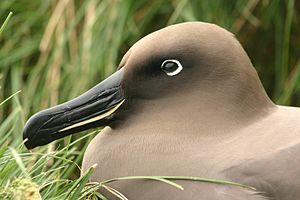
Un Albatros fuligineux (Phoebetria palpebrata) Latina: Phoebetria palpebrata (J.R.Forster, 1785) Русский: Светлоспинный дымчатый альбатрос (Phoebetria palpebrata) Українська: Світлоспинний димчастий альбатрос (Phoebetria palpebrata)